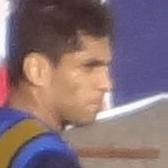
Age: 25